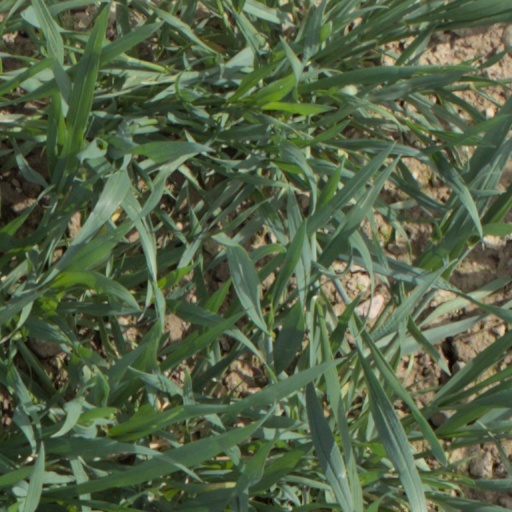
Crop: wheat